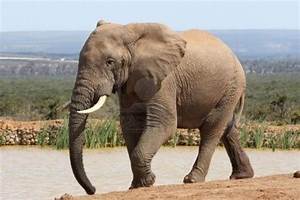
Label: elefante